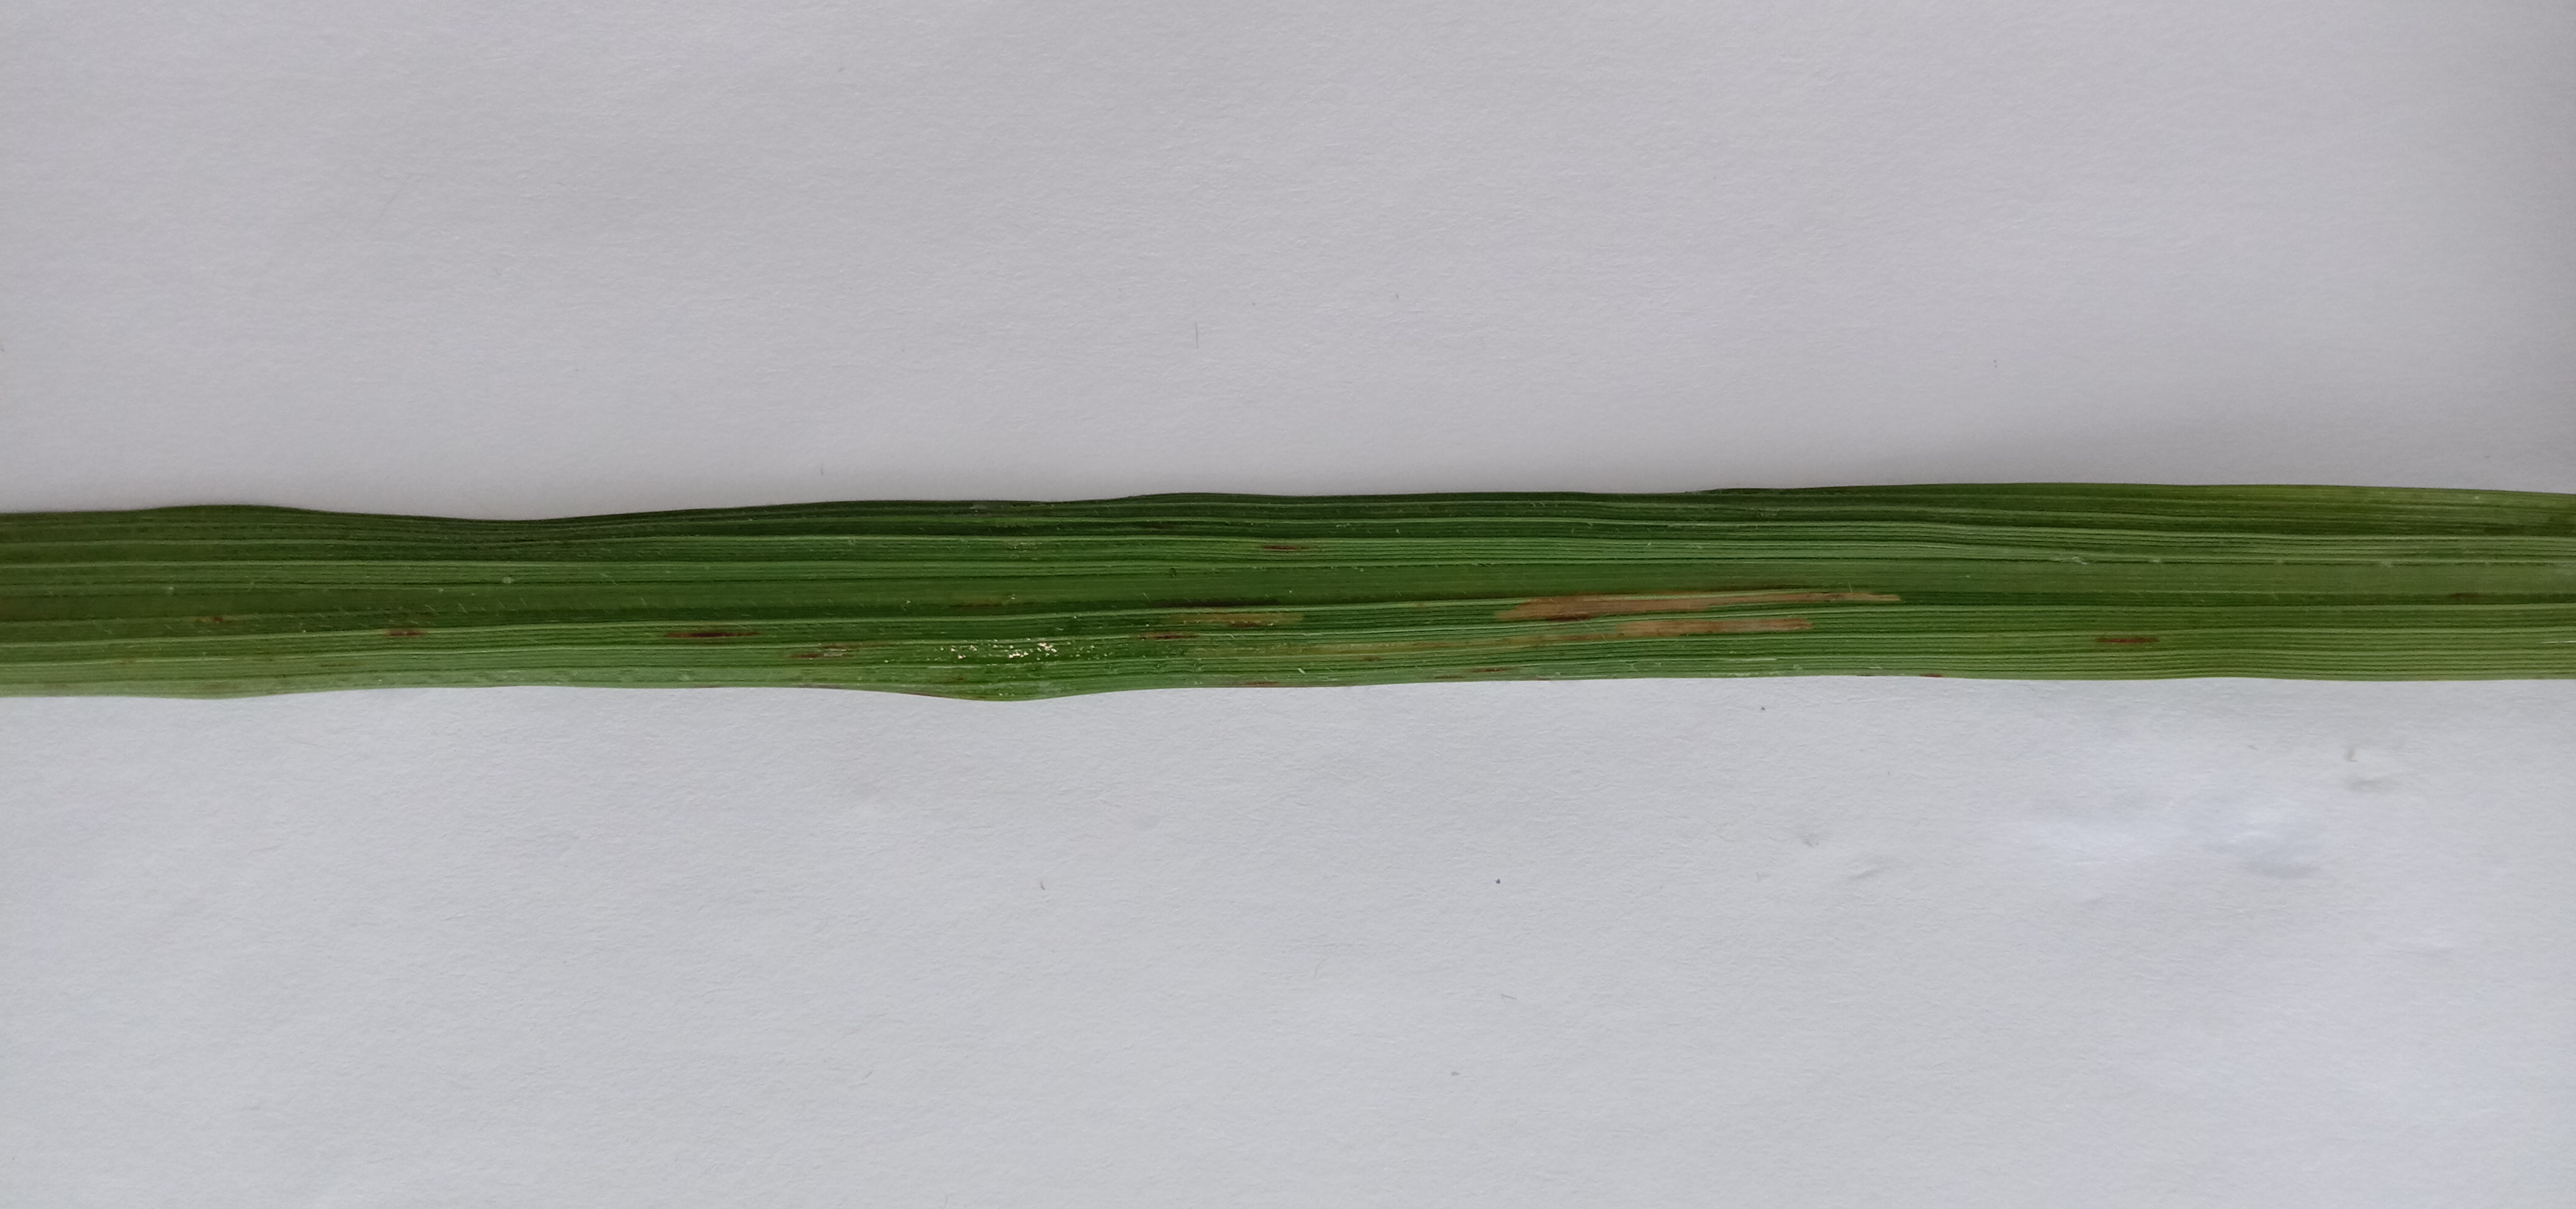
Label: Rice___Leaf_Blast